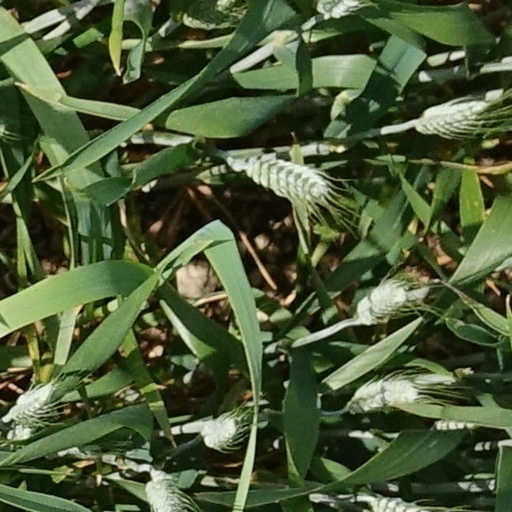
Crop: wheat